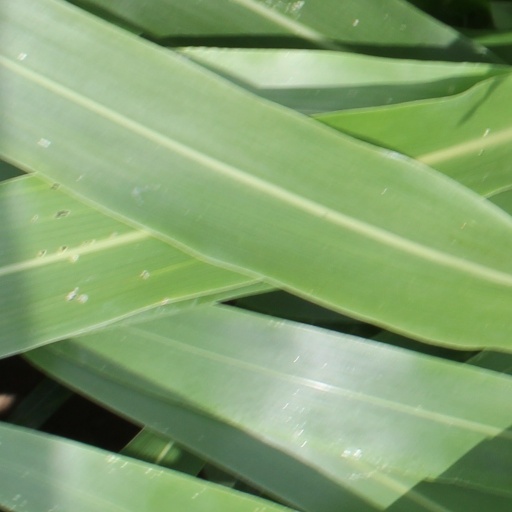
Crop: sorghum